Interferon-stimulated gene

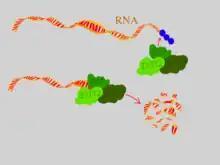
IFIT proteins binding to double-stranded triphosphate RNA and degrading the RNA

ISGs have a wide range of functions used to combat infection at all stages of a pathogen's lifestyle. For a viral infection, examples include: prohibiting entry of the virus into uninfected cells, stopping viral replication, and preventing the virus from leaving an infected cell.